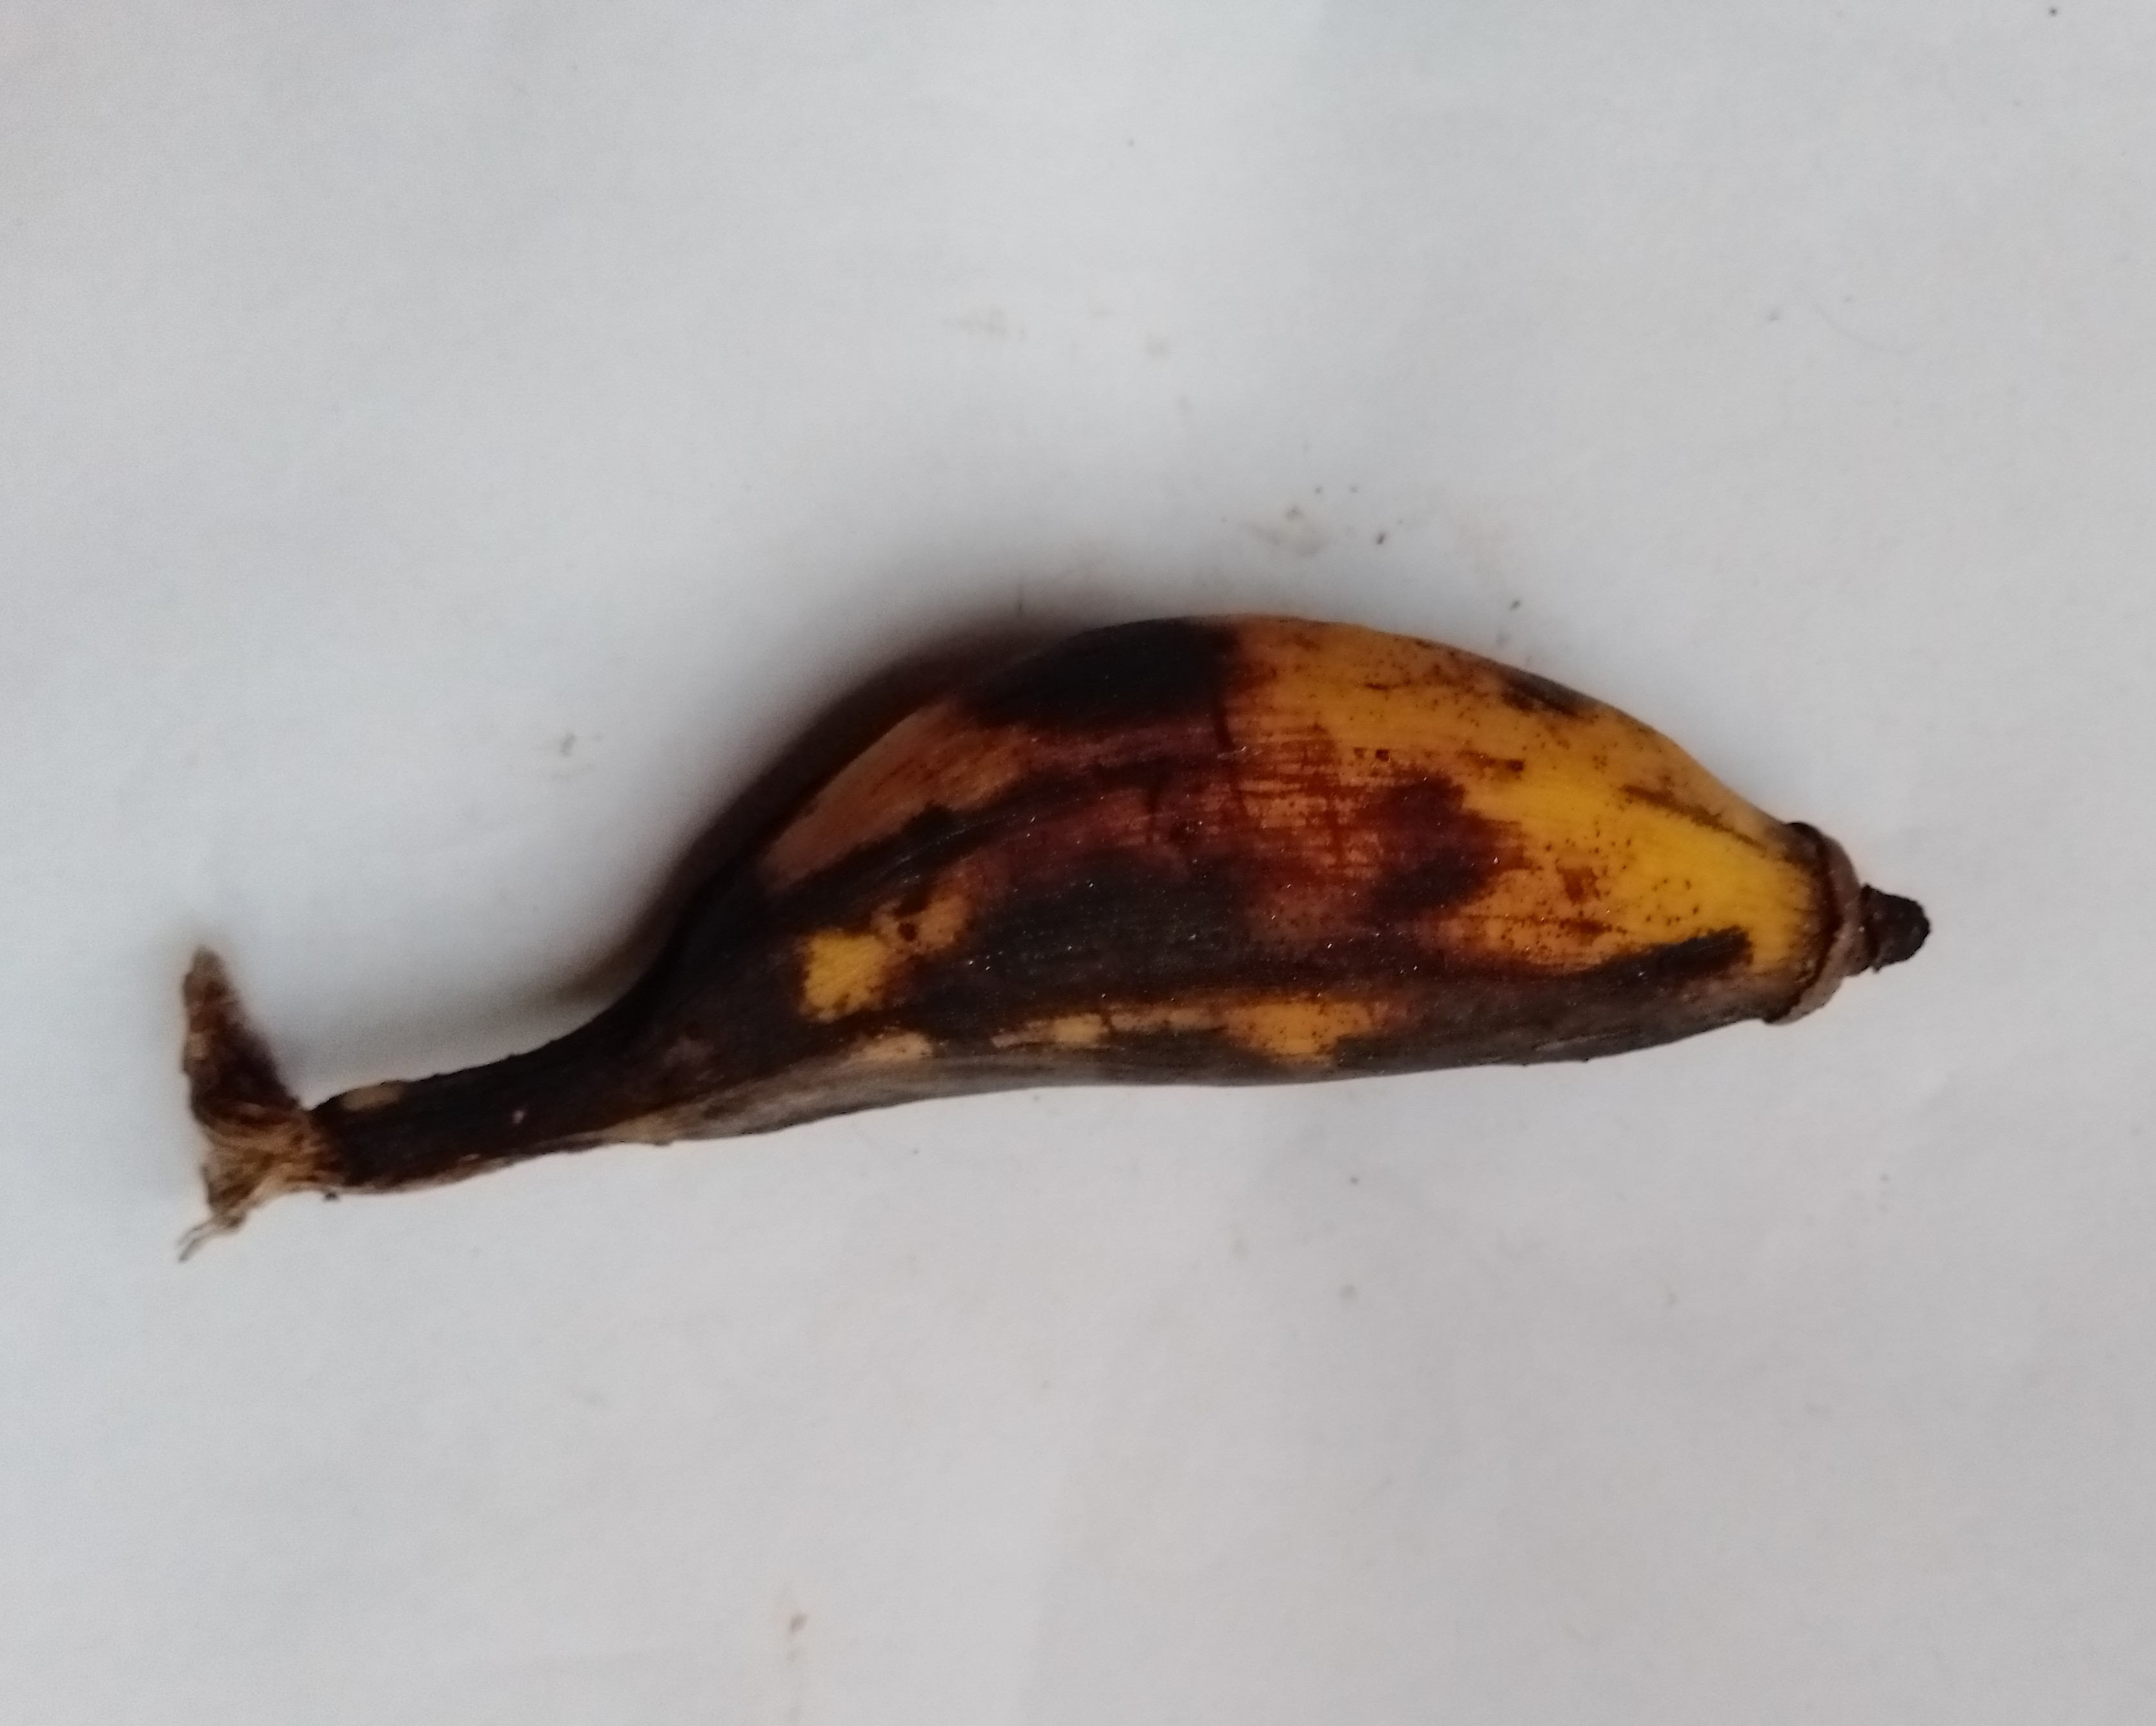
Fruit: banana
Condition: rotten